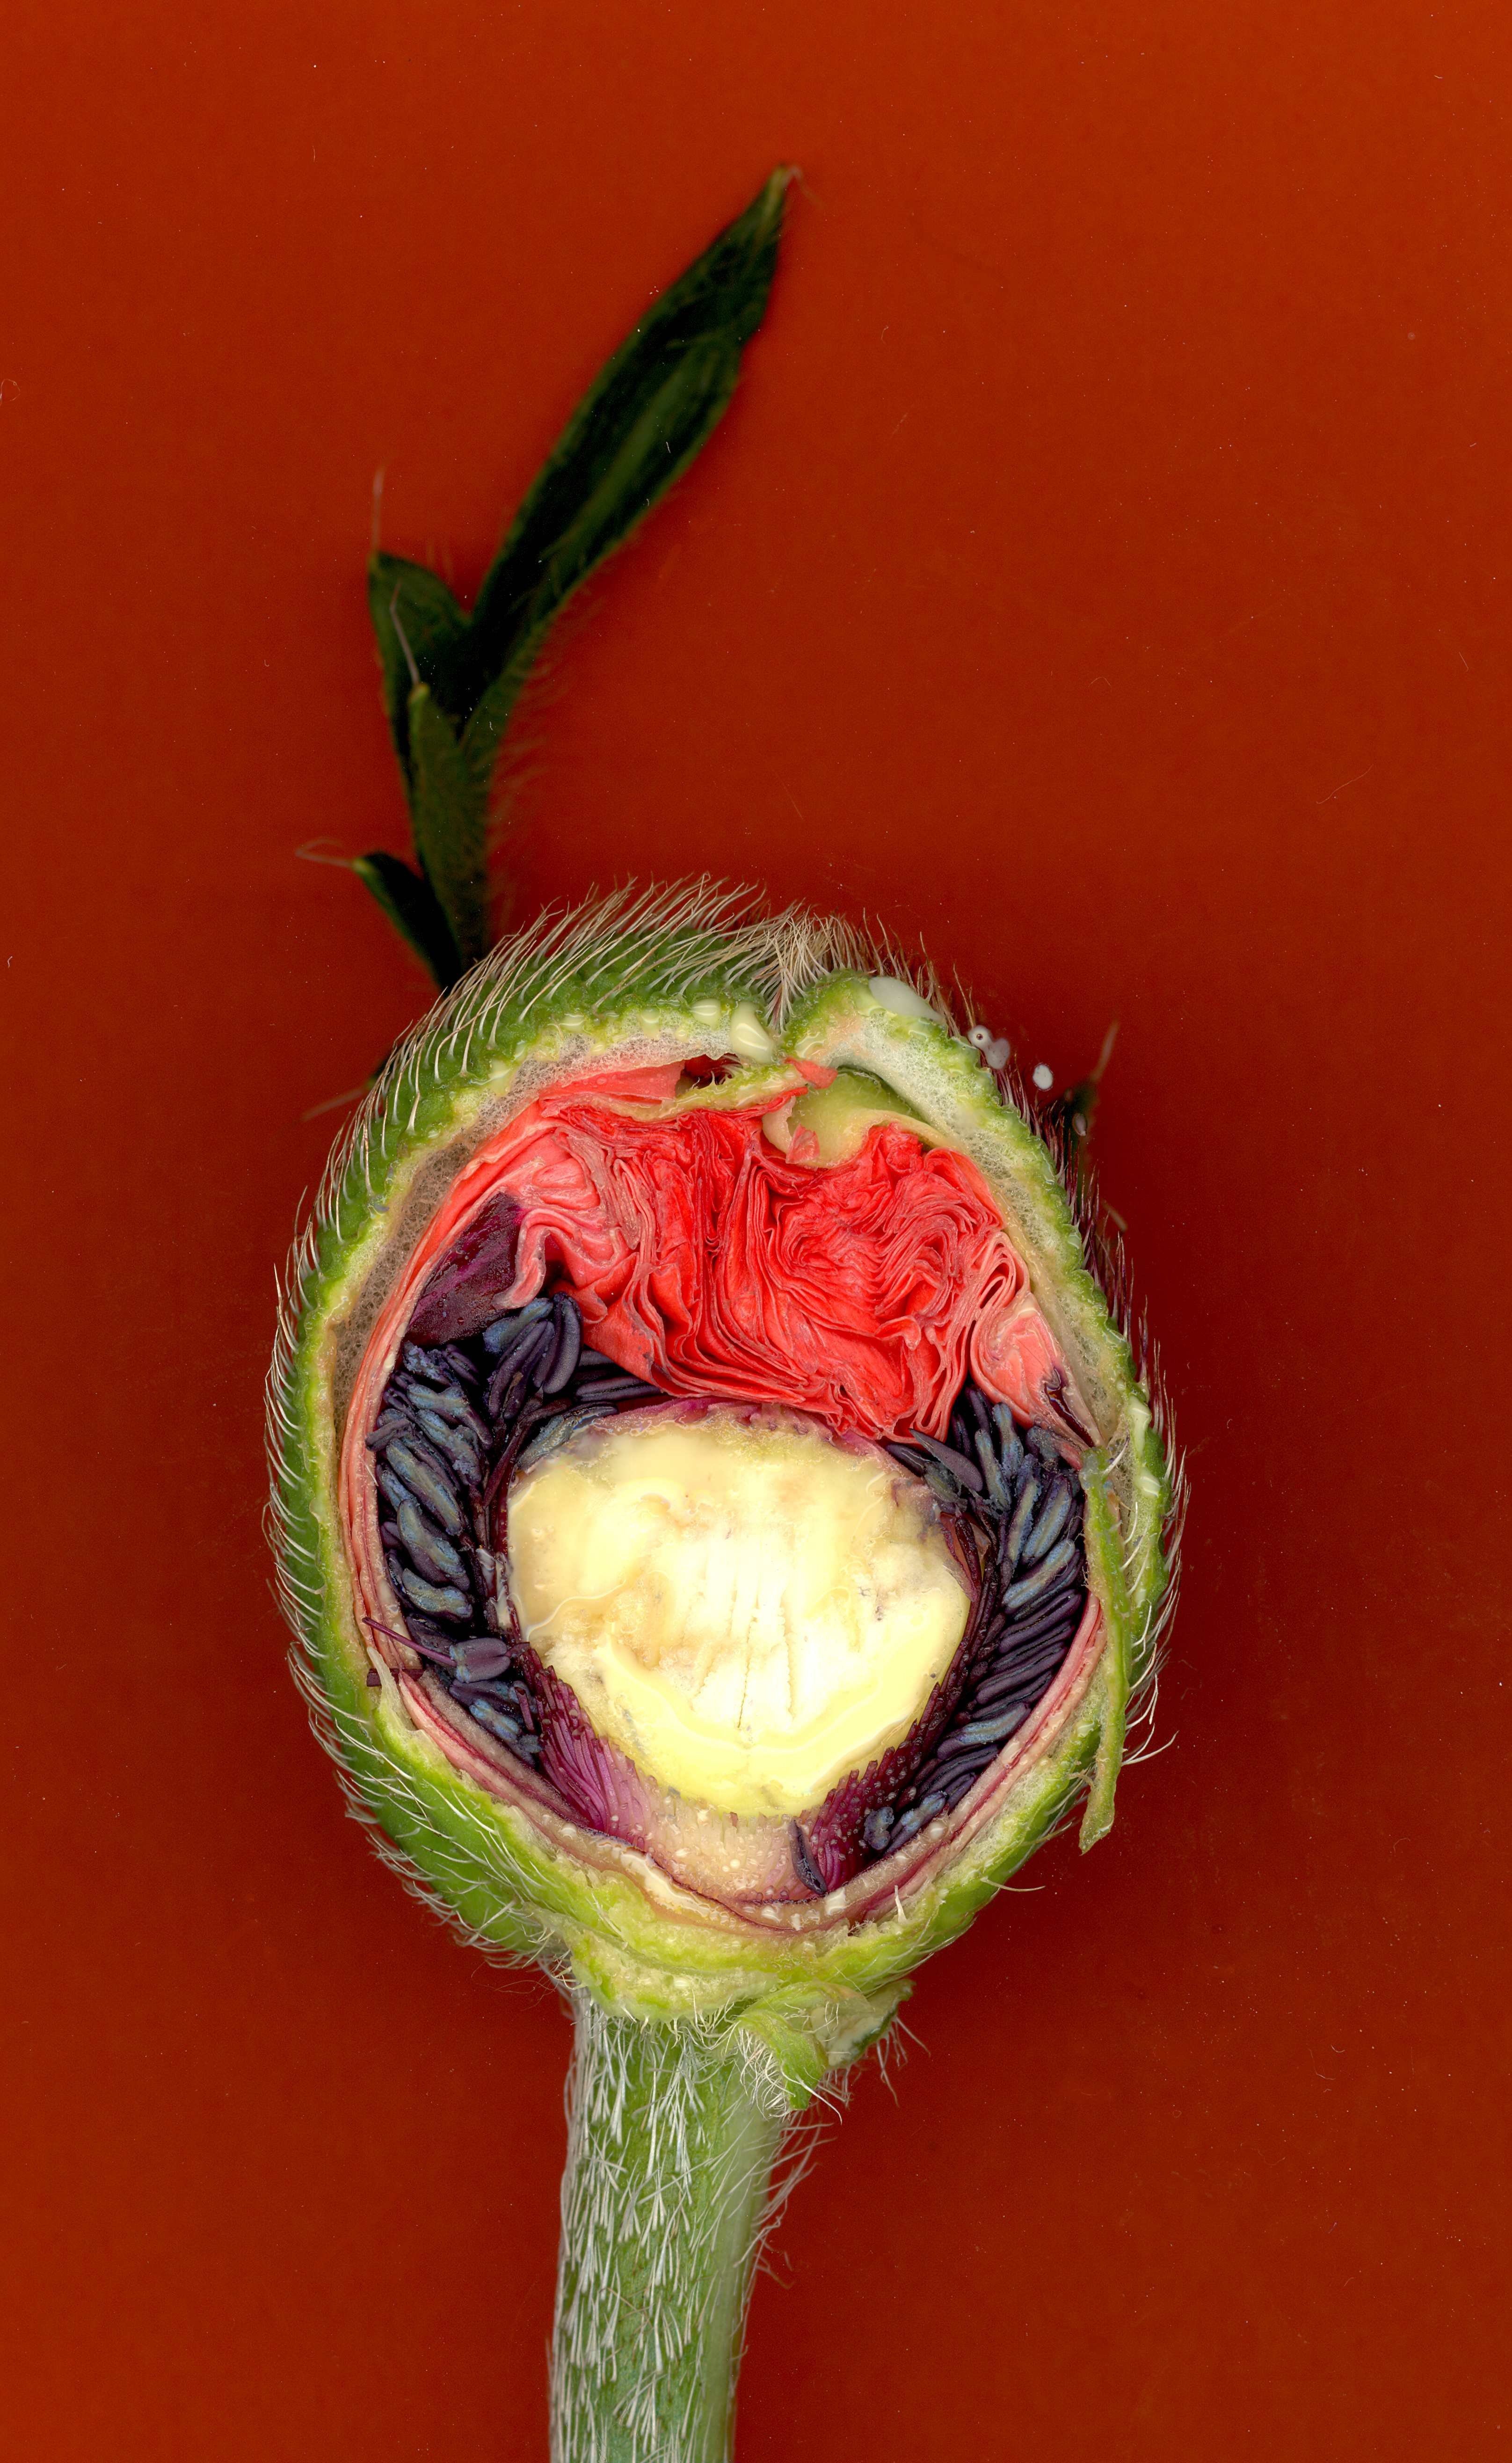
nature, plant, fruit, leaf, flower, petal, food, green, red, produce, flora, close up, organ, bud, macro photography, flowering plant, scanners, poppy garden, plant stem, land plant